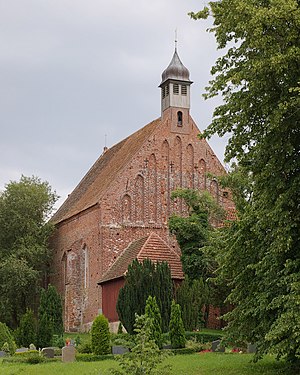
Gustow
Kirke i Gustow
Gustow er en by og kommune i det nordøstlige Tyskland, beliggende under Landkreis Vorpommern-Rügen på øen Rügen. Landkreis Vorpommern-Rügen ligger i delstaten Mecklenburg-Vorpommern. Gustow er beliggende på den sydvestlige del af øen ved farvandet Strelasund – der adskiller Rügen fra fastlandet. Til Gustow hører også halvøen Drigge der går ud i sundet.